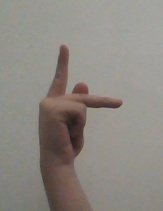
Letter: dha